Haredi Judaism

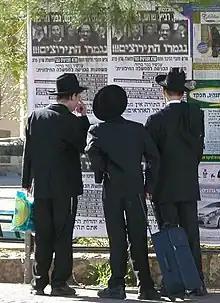
Young Haredi Jews in Jerusalem, 2005

The term is a Modern Hebrew adjective derived from the Biblical verb , which appears in the Book of Isaiah (its plural appears in Isaiah ) and is translated as "[one who] trembles" at the word of God. The word connotes an awe-inspired fear to perform the will of God; it is used to distinguish them from other Orthodox Jews (similar to the names used by Christian Quakers and Shakers to describe their relationship to God).